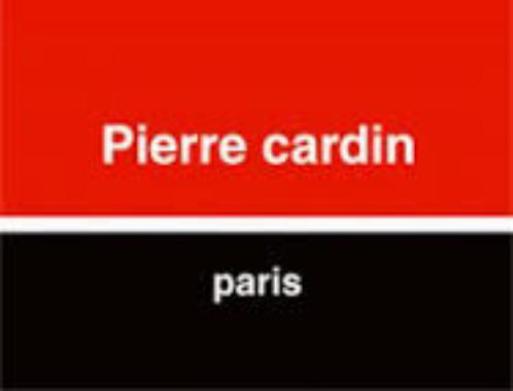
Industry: Clothes